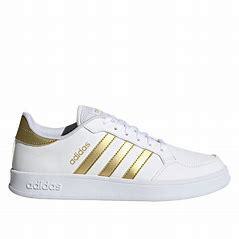
Brand: Adidas
Model: Breaknet